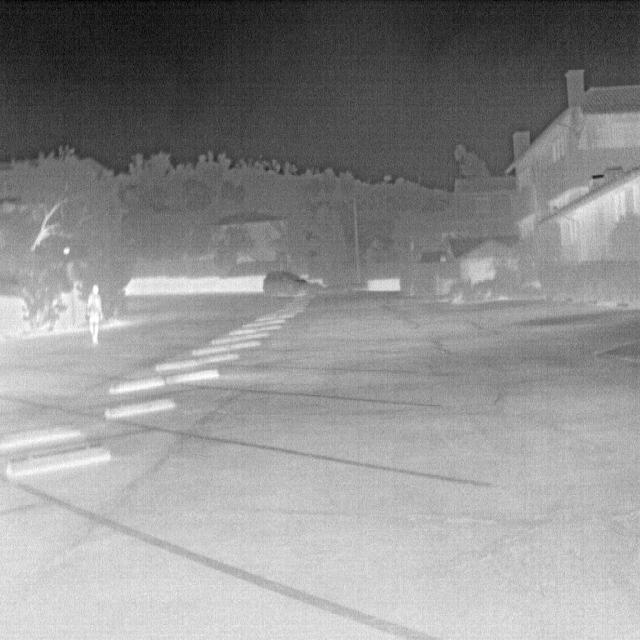
Detected objects:
label: person